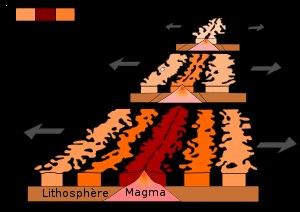
L’expansion des fonds océaniques, appelée aussi modèle du tapis roulant ou plus couramment expansion océanique, est un modèle scientifique élaboré en 1962 par le géologue américain Harry Hess et qui explique la genèse de la croûte océanique et sa dynamique. Hess, s'appuyant sur de nouvelles données scientifiques, propose que la croûte océanique, créée au niveau des dorsales par des courants ascendants et enfouie au niveau des fosses océaniques par des courants descendants, est continuellement recyclée alors que la croûte continentale, à cause de sa légèreté, dérive à la surface de la Terre.